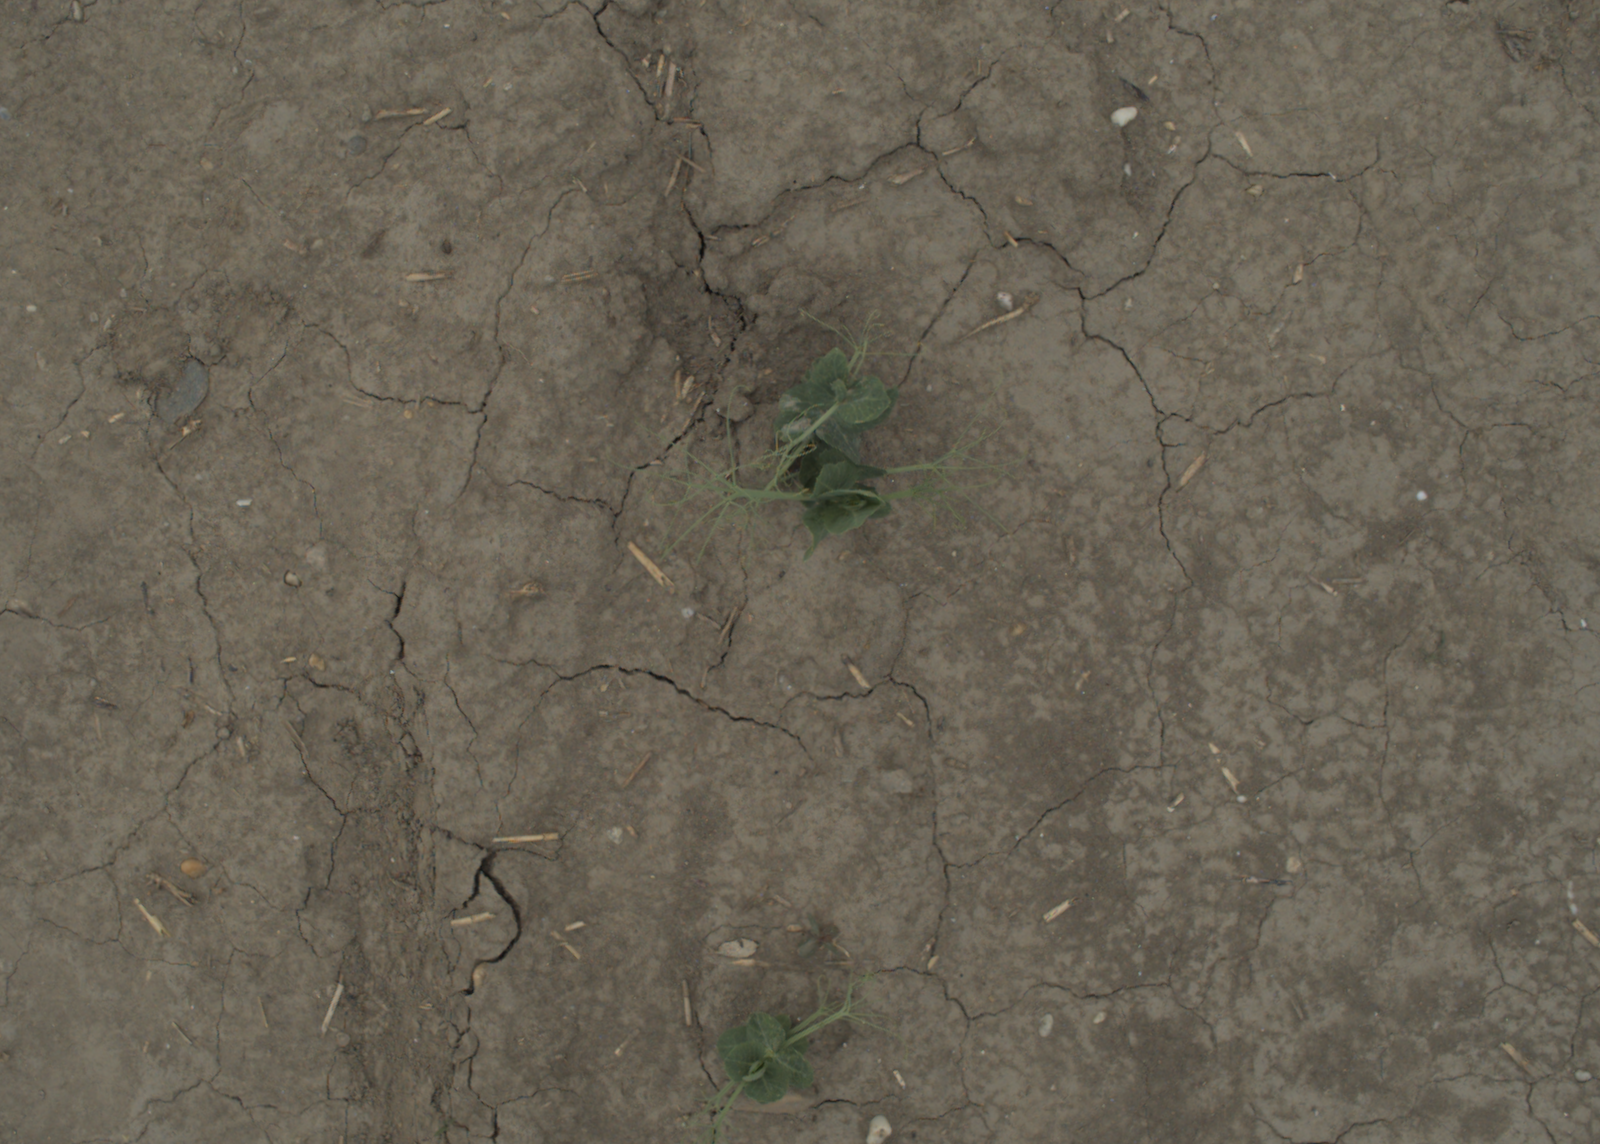
Capture date: 05.07.2021 13:19:34
Weather: cloudy
Wind: medium
Seeding date: 08.06.2021
Plant canopy height (mm): 961